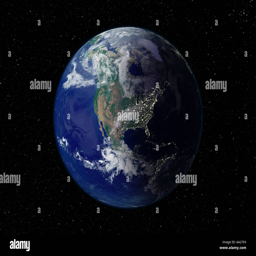
full earth from space showing nightfall over the continent